1954 Geneva Conference

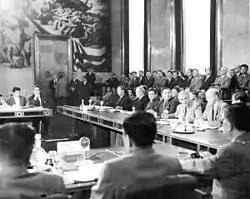
Geneva Conference, 21 July 1954. Last plenary session on Indochina in the Palais des Nations. Second left Vyacheslav Molotov, two unidentified Soviets, Anthony Eden, Sir Harold Caccie, and W.D. Allen. In the foreground, the North Vietnamese delegation.

By the afternoon of 20 July, the remaining outstanding issues were resolved as the parties agreed that the partition line should be at the 17th parallel and that the elections for reunification should be in July 1956, two years after the ceasefire. The "Agreement on the Cessation of Hostilities in Vietnam" was signed only by French and Viet Minh military commands. Based on a proposal by Zhou Enlai, an International Control Commission (ICC) chaired by India, with Canada and Poland as members, was placed in charge of supervising the ceasefire. Because issues were to be decided unanimously, Poland's presence in the ICC provided the communists' effective veto power over supervision of the treaty. The unsigned "Final Declaration of the Geneva Conference" called for reunification elections, which the majority of delegates expected to be supervised by the ICC. The Viet Minh never accepted ICC authority over such elections, stating that the ICC's "competence was to be limited to the supervision and control of the implementation of the Agreement on the Cessation of Hostilities by both parties." Of the nine delegates present, only the United States and the State of Vietnam refused to accept the declaration. Bedell Smith delivered a "unilateral declaration" of the U.S. position, reiterating: "We shall seek to achieve unity through free elections supervised by the United Nations to insure that they are conducted fairly."